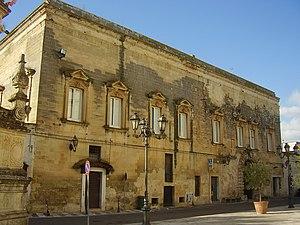
Dans le Salento se trouvent de nombreux châteaux et palais fortifiés construits au cours des diverse périodes historiques par les familles colonisatrices, parfois en modifiant ceux qui étaient pré-existants.